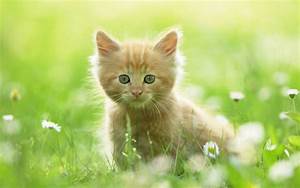
Label: cat